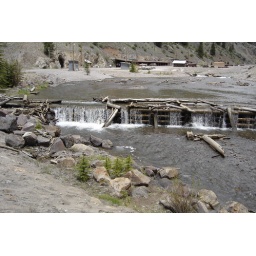
Water running over some wood down the street from the Underground Mining Museum in Creede.